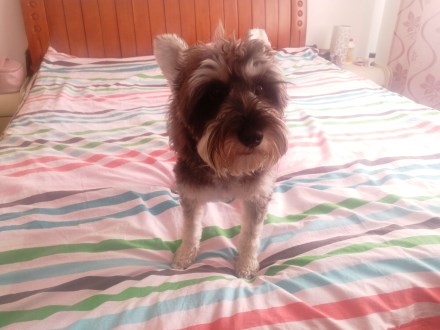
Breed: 2342-n000102-miniature_schnauzer